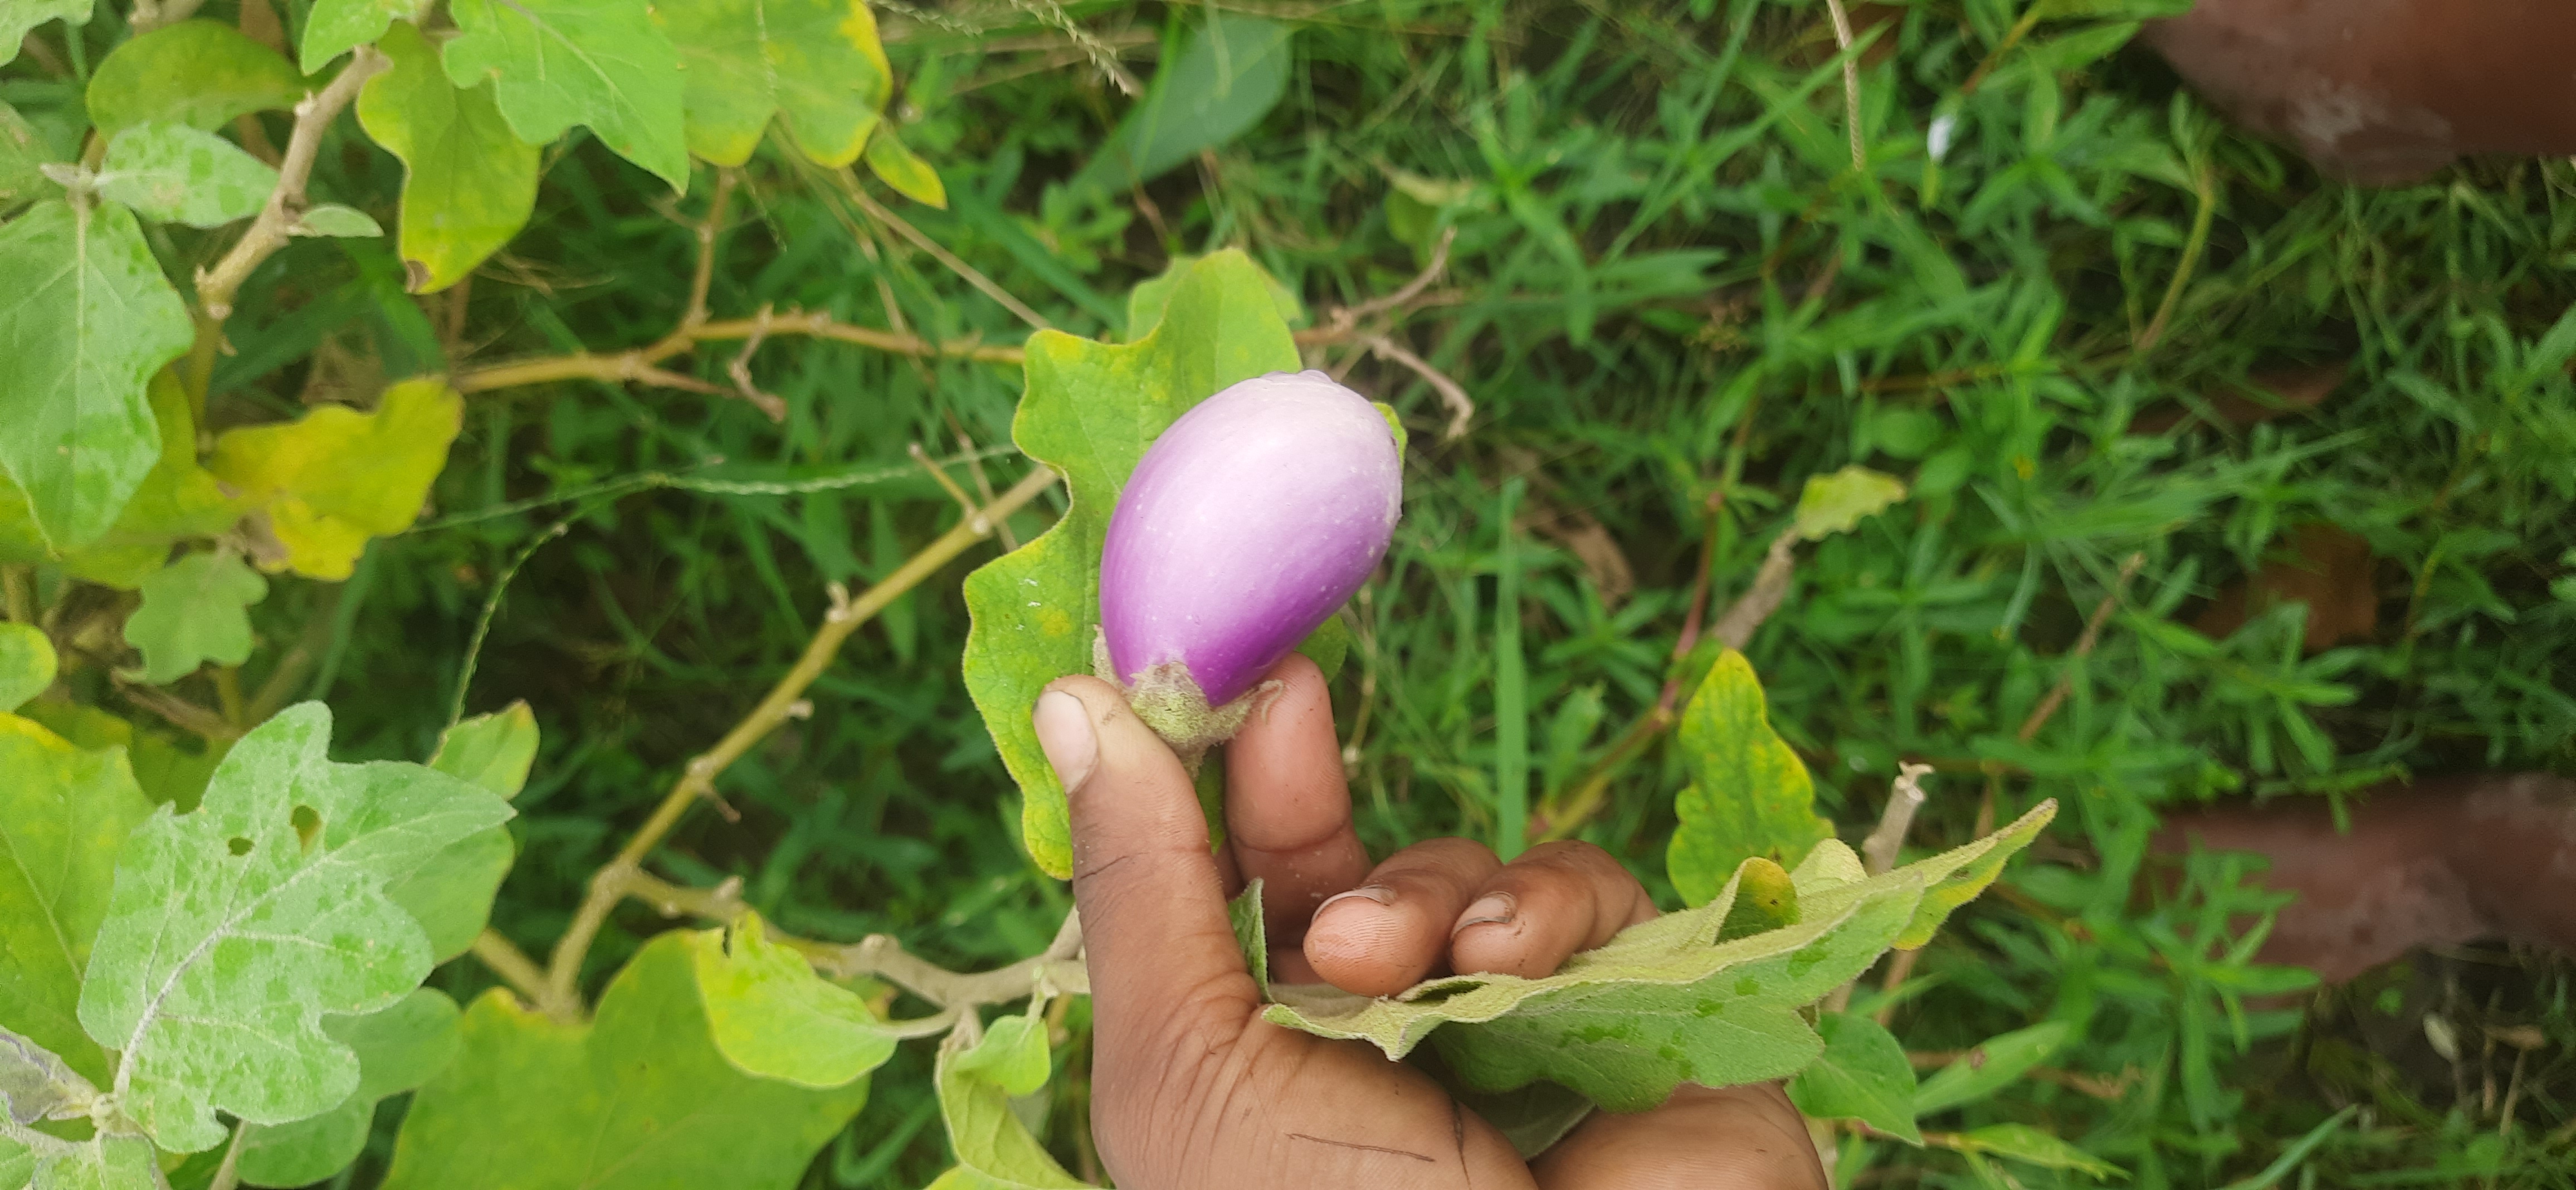
Label: Healty Brinjal